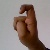
The image shows a hand gesture representing the letter 'X' in Indian Sign Language.